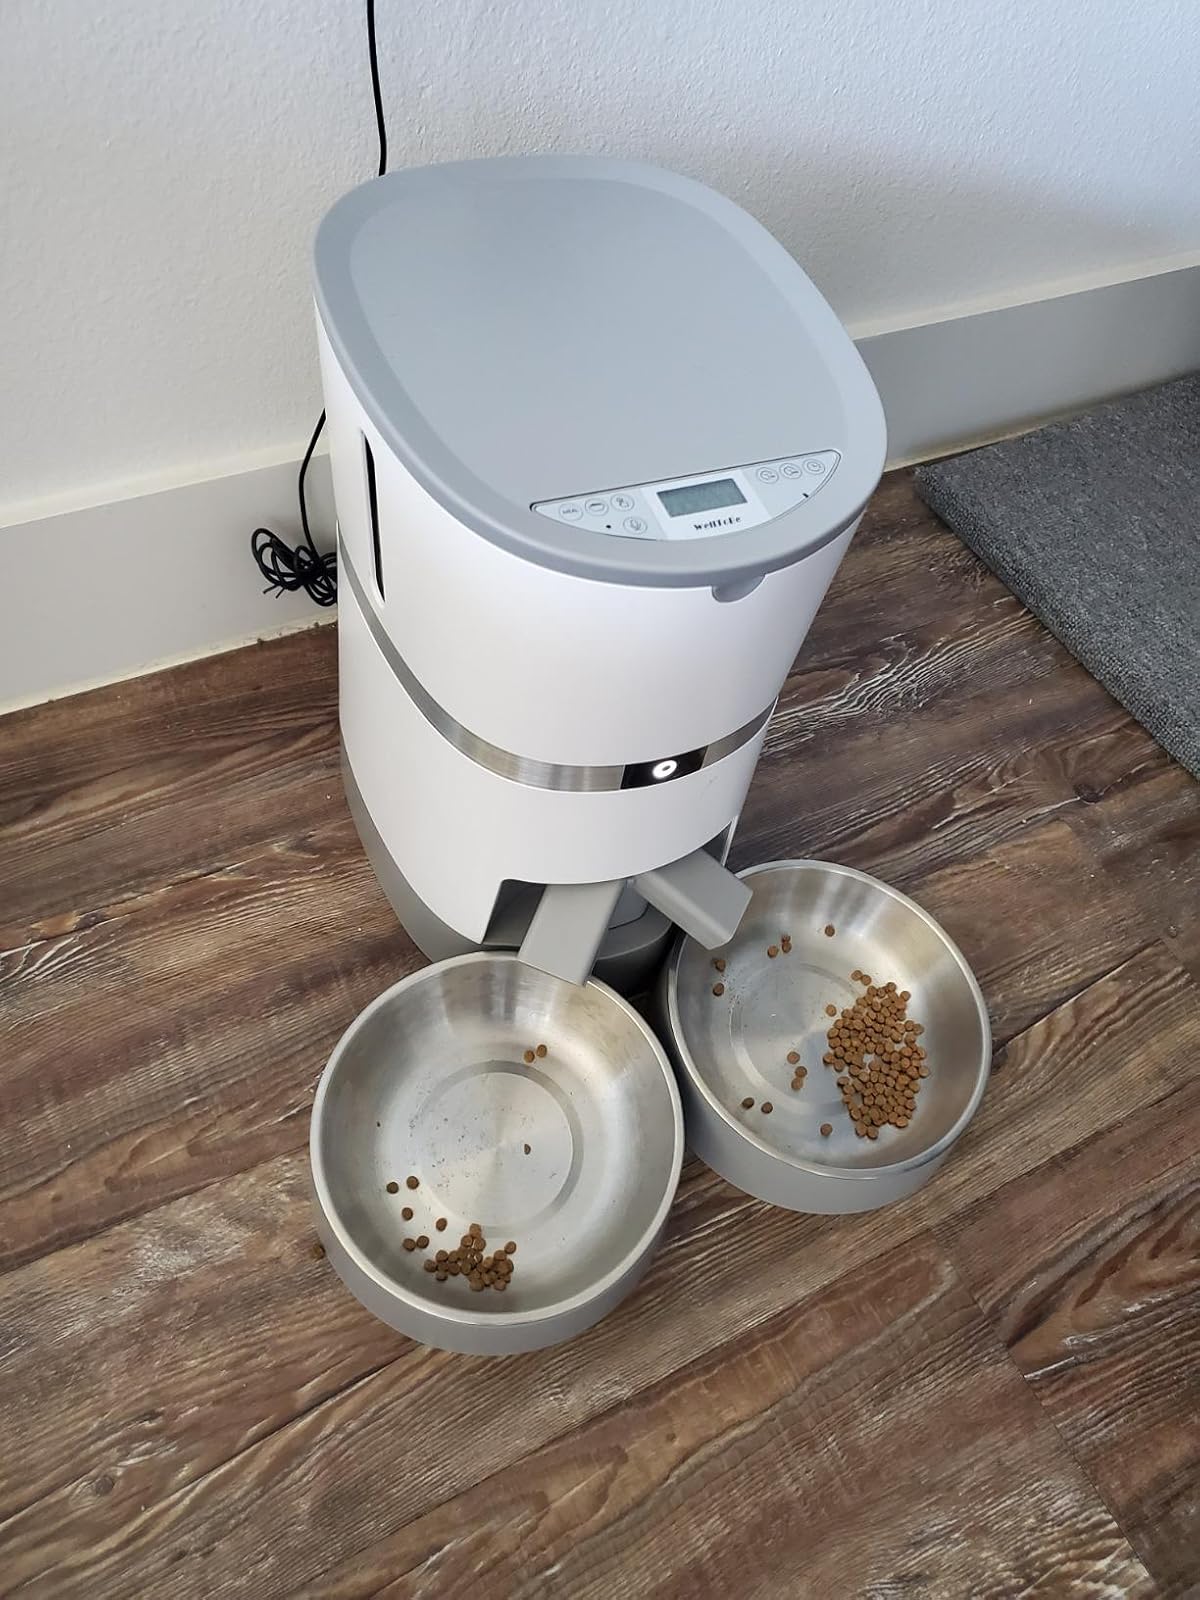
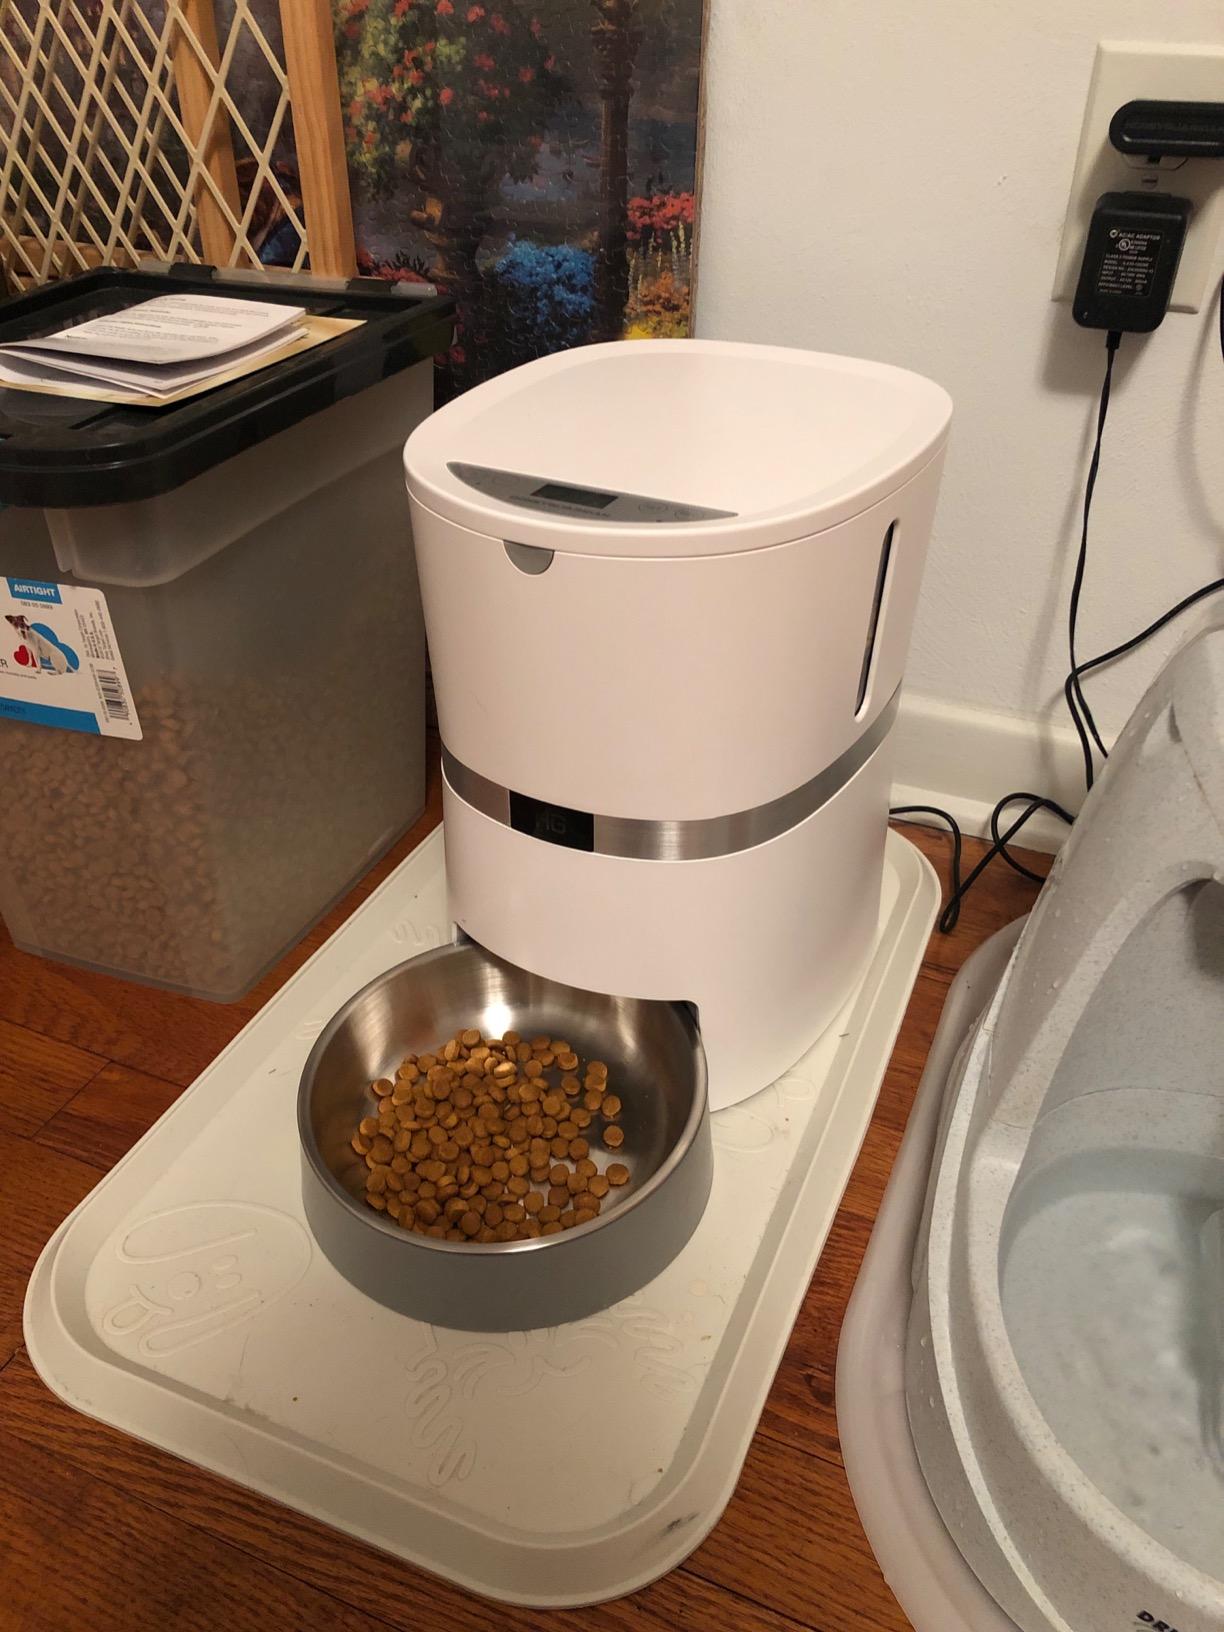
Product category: items_feeder
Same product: no